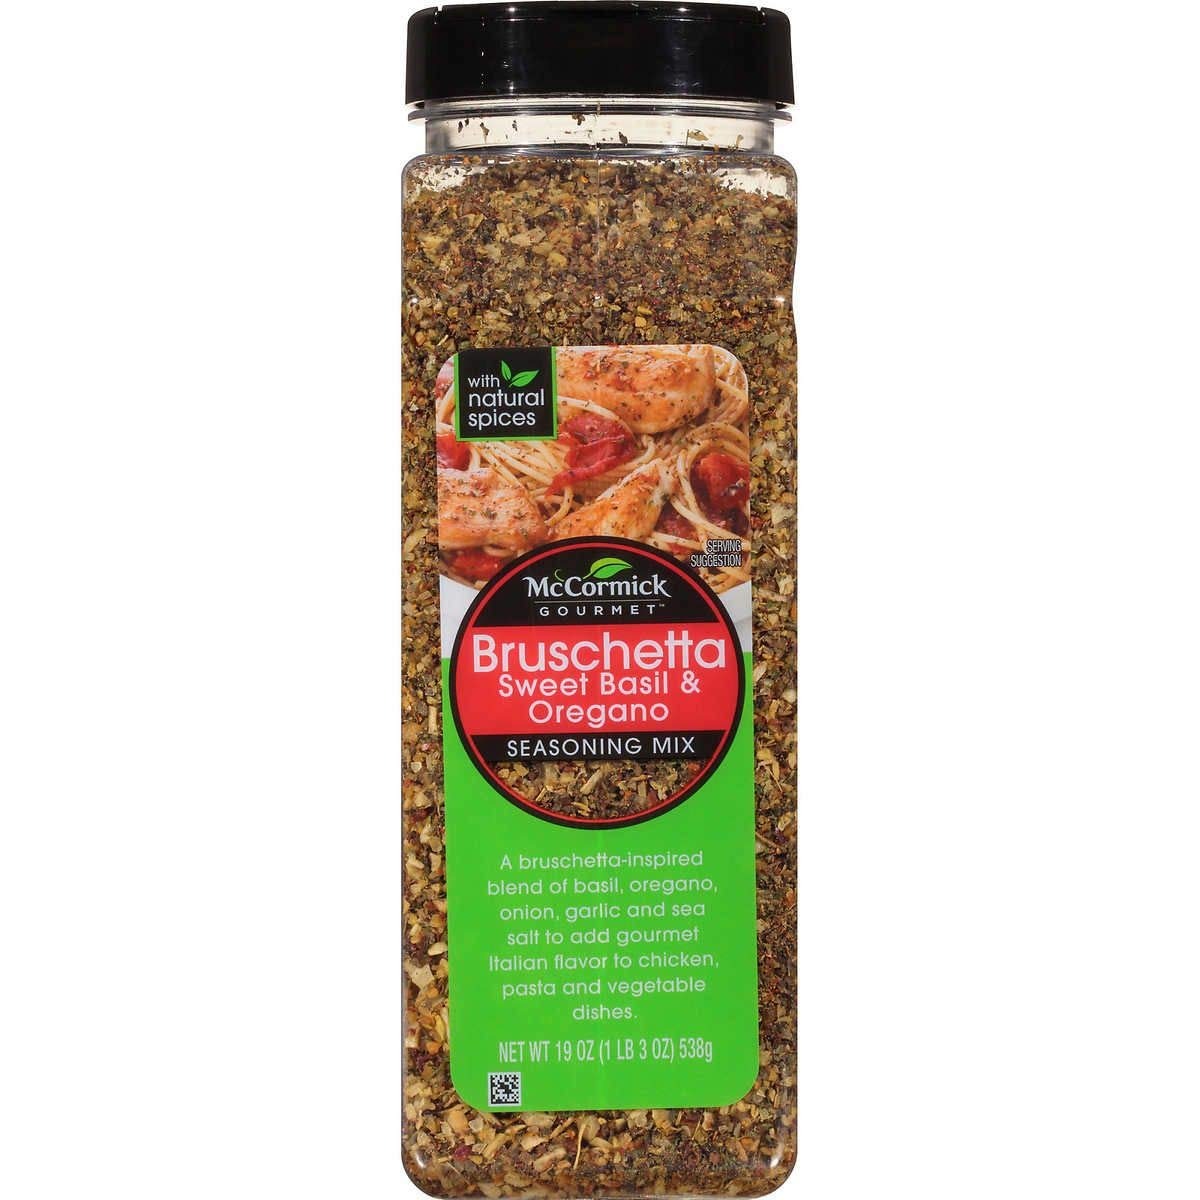
Item Name: McCormick Gourmet Bruschetta seasoning mix, sweet basil & oregano, 19-oz., plastic shaker
Bullet Point: Blend of Basil, Oregano, Onion, Garlic and Sea Salt
Value: 19.0
Unit: Ounce

Price: 14.95